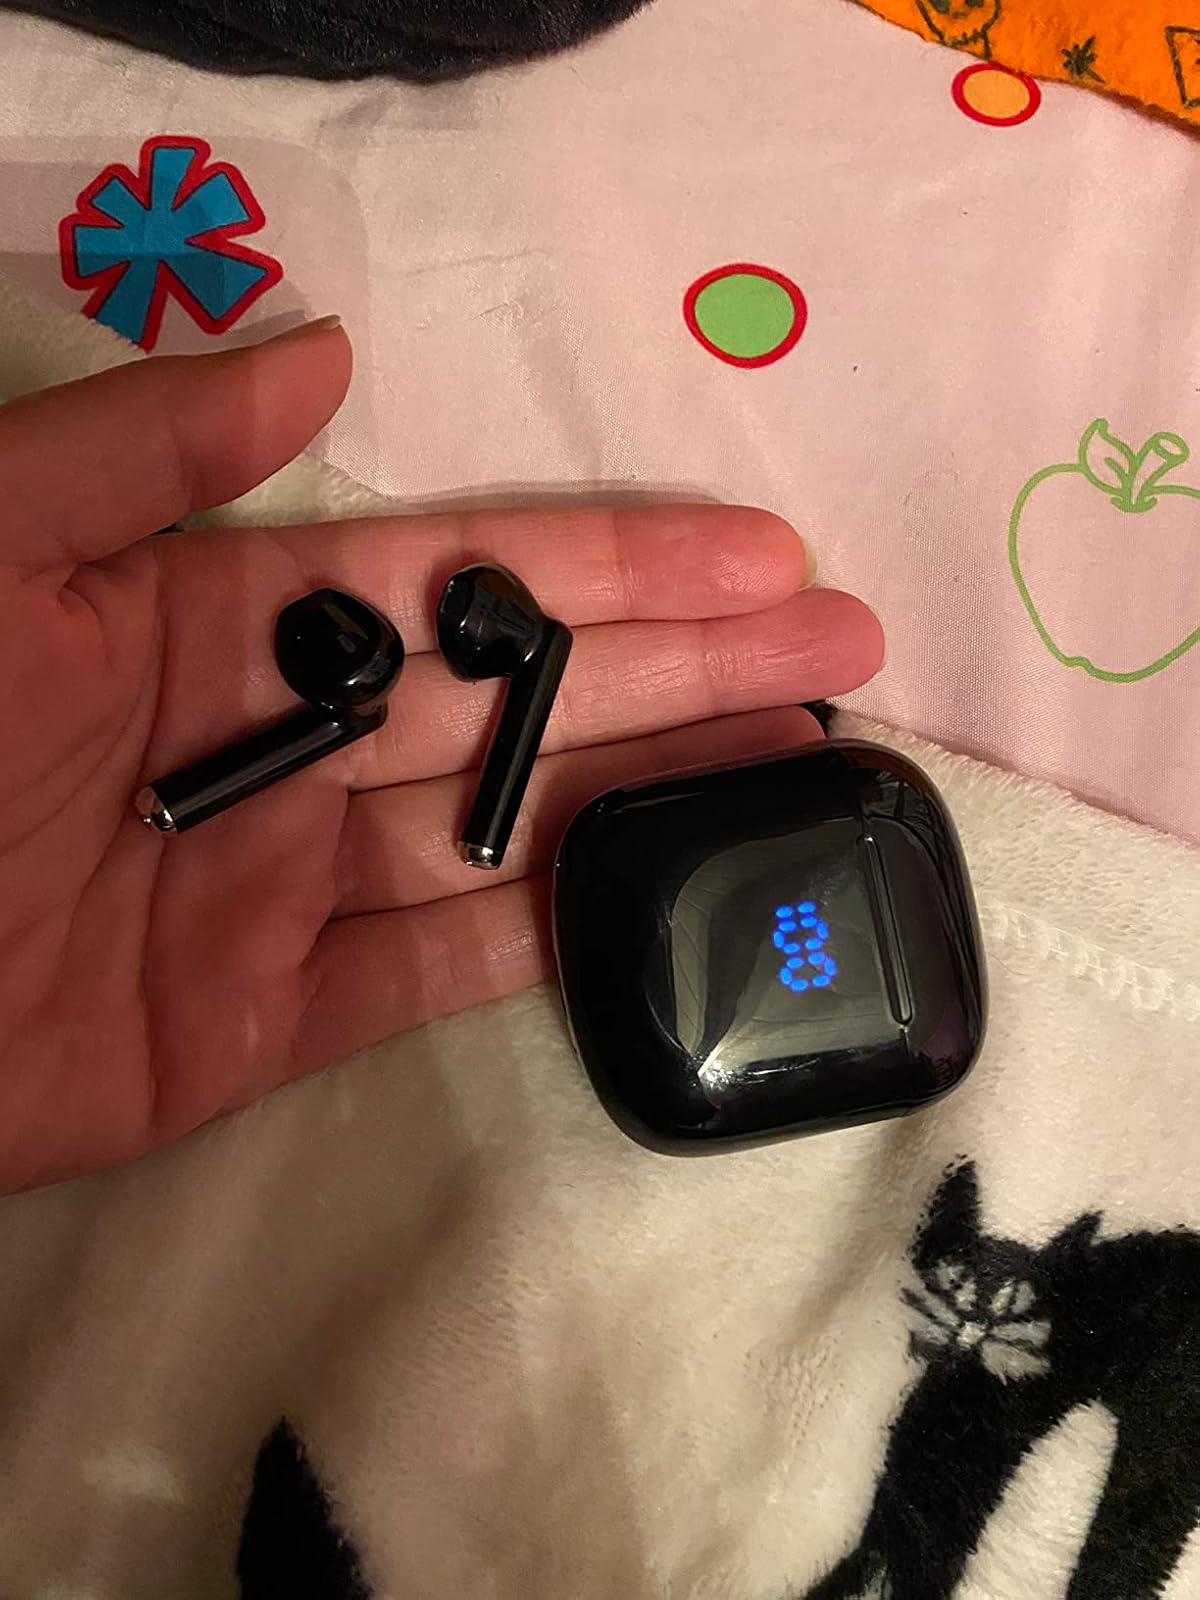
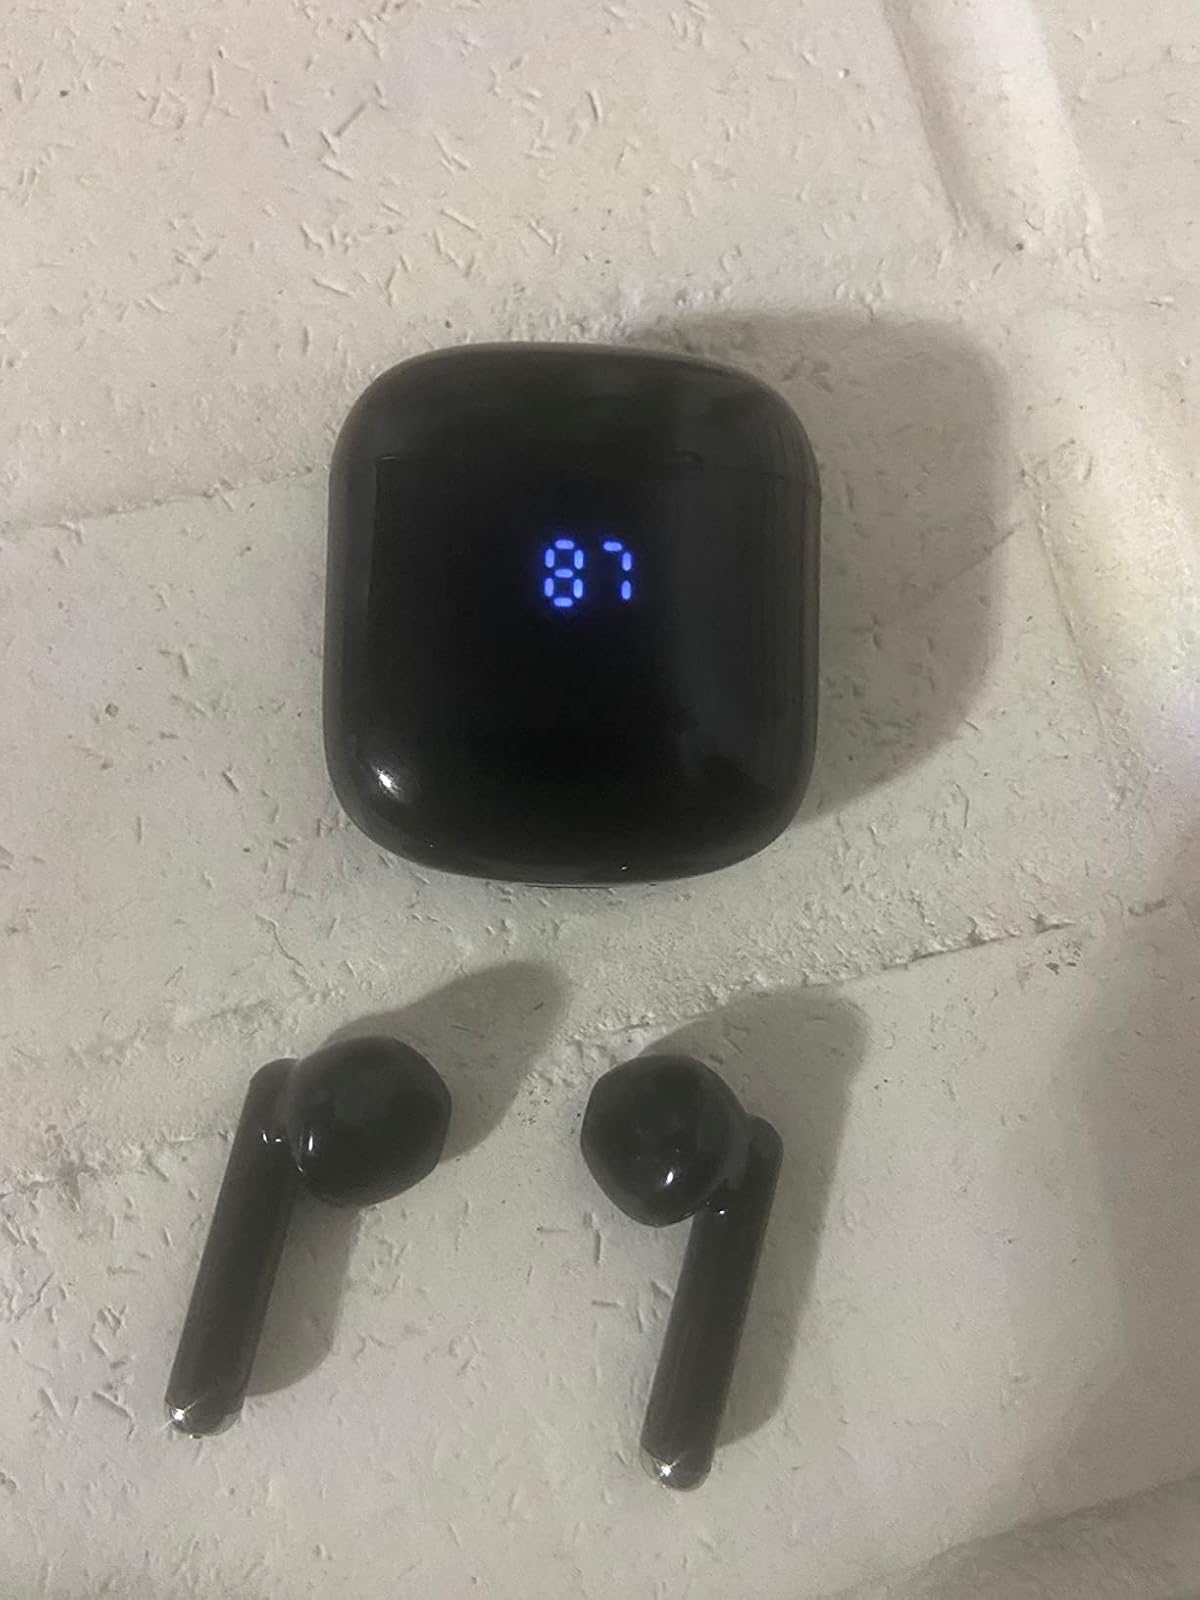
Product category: earbuds
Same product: yes